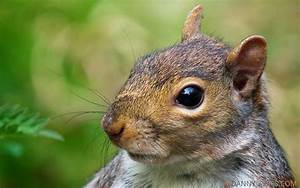
Label: squirrel